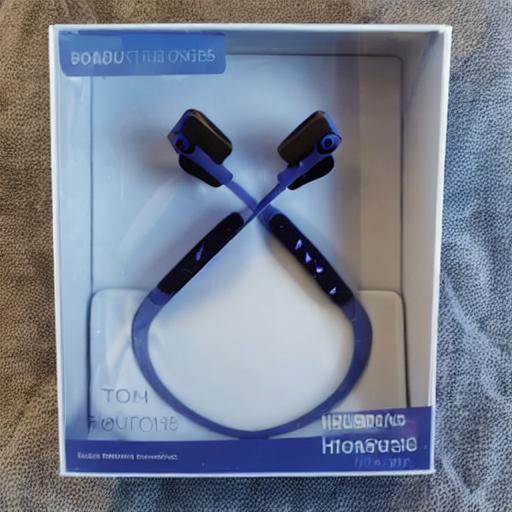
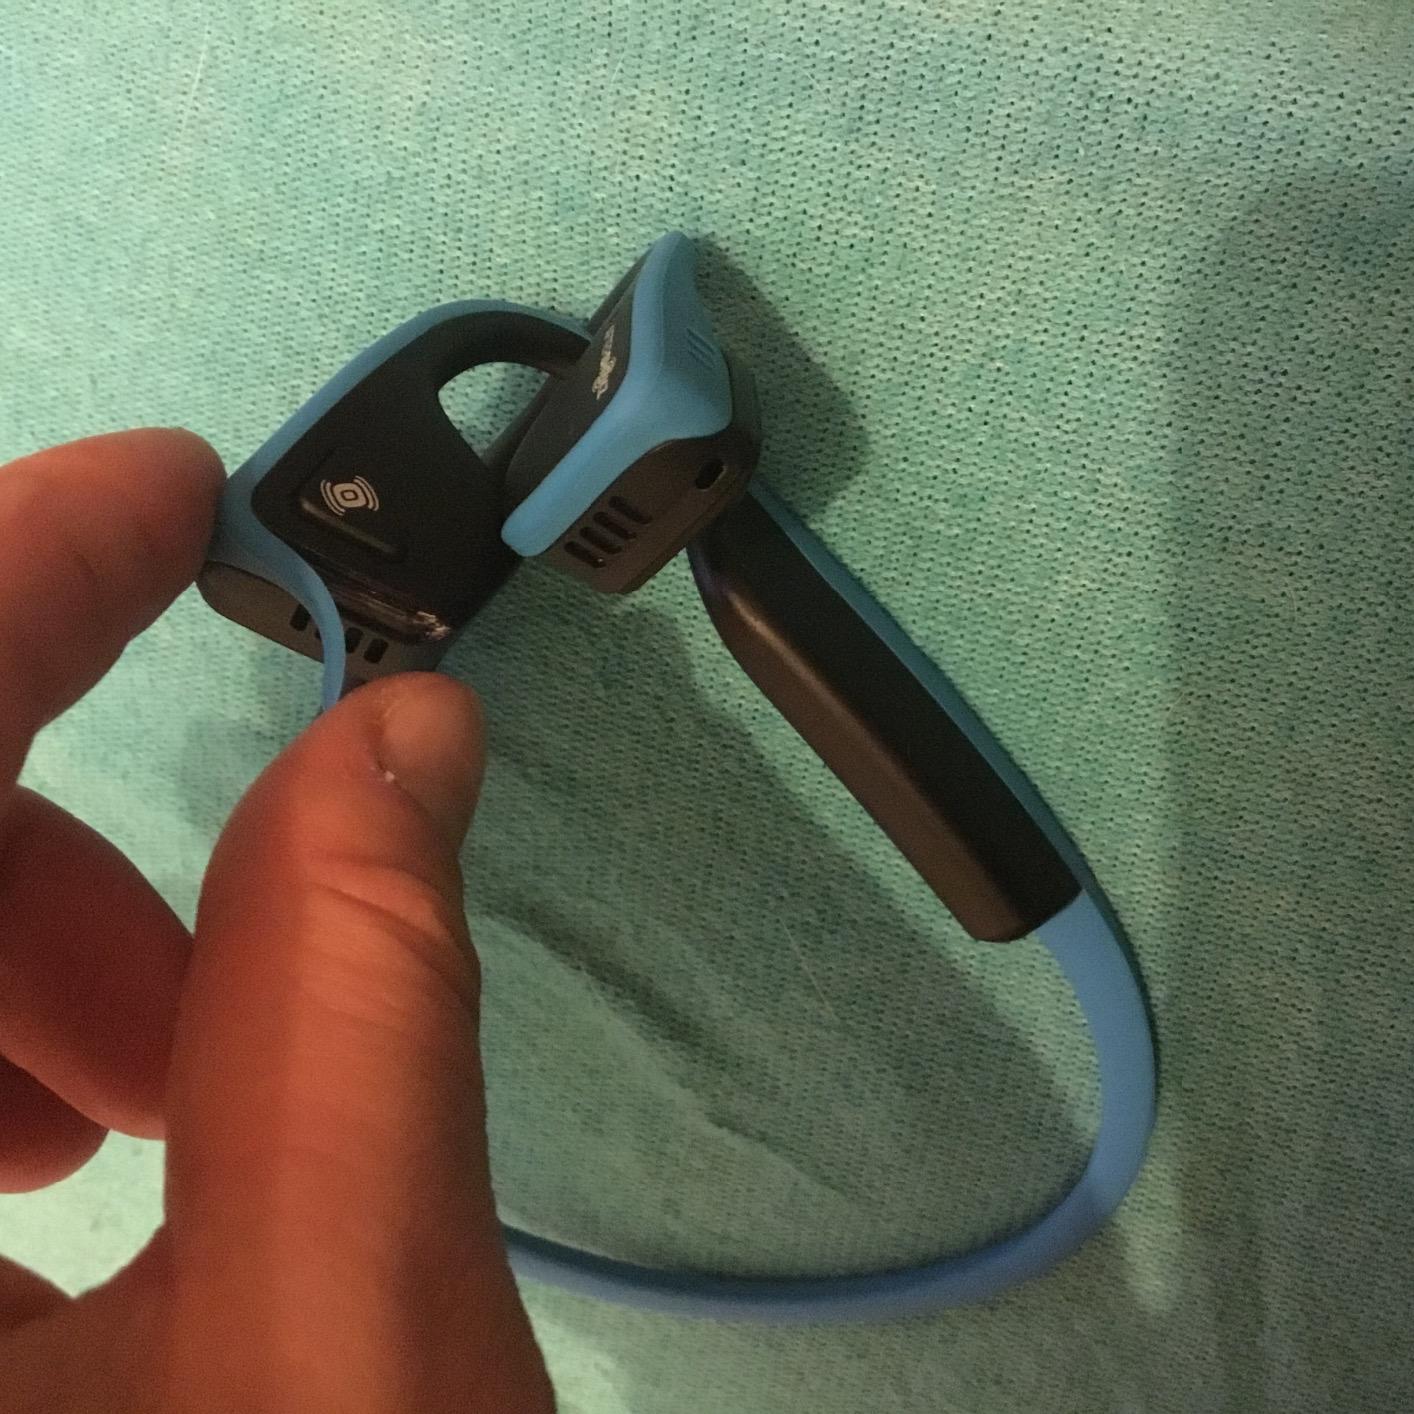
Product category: headphones
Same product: no